Benin at the 2008 Summer Olympics

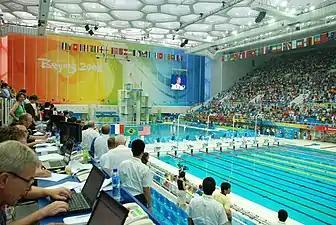
The Beijing National Aquatics Center, where Dansou and Koussihouede competed in swimming events

Benin had one woman competing in swimming at the 2008 Olympics. That athlete was Gloria Koussihouede who competed in the 50 meters freestyle. The 2008 Olympics was Koussihouedes second Olympics after competing in 2004, and she was selected to compete in heat one. Koussihouede finished second in her heat in a time of 37.09seconds, behind Sameera Al-Bitar and ahead of Pamela Girimbabazi Rugabira and Djene Barry. Her time placed her 87th out of 90 athletes and she did not qualify for the semi-finals.